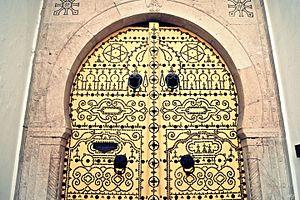
Porte dans la médina de Tunis
La médina de Tunis est une médina tunisienne, cœur historique de Tunis, inscrite depuis 1979 au patrimoine mondial de l'Unesco.